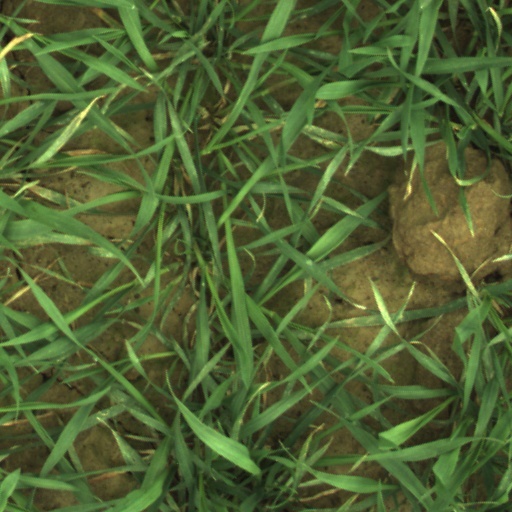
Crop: wheat